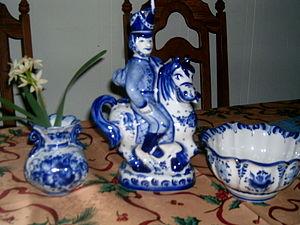
L’oblast de Moscou également appelé Podmoskovié est un sujet de la Fédération de Russie. Sa superficie, de 44 379 km², est relativement faible par rapport aux autres sujets fédéraux, mais c'est l'une des régions les plus densément peuplées du pays et, avec une population de 7 599 756 habitants, le deuxième sujet de la Fédération le plus peuplé. Il n'y a pas de centre administratif officiel pour l’oblast de Moscou : la plupart de ses administrations siègent à Moscou et quelques autres villes de l’oblast.